Organouranium chemistry

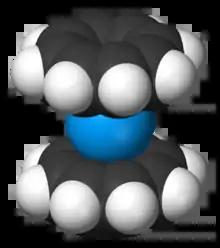
Uranocene

Organouranium chemistry is the science exploring the properties, structure, and reactivity of organouranium compounds, which are organometallic compounds containing a carbon to uranium chemical bond. The field is of some importance to the nuclear industry and of theoretical interest in organometallic chemistry.